God Save the Child

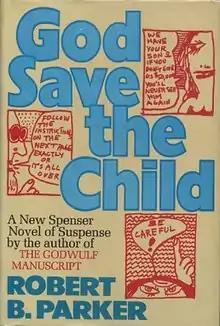
First edition (publ. Houghton Mifflin)

God Save The Child is the second book in Robert B. Parker's Spenser series and first published in 1974. In this tale, Spenser is hired to find Kevin Bartlett, a missing 15-year-old boy, by the child's parents. This novel introduces the detective's longtime love interest, Susan Silverman, and his friend Lieutenant Healy.